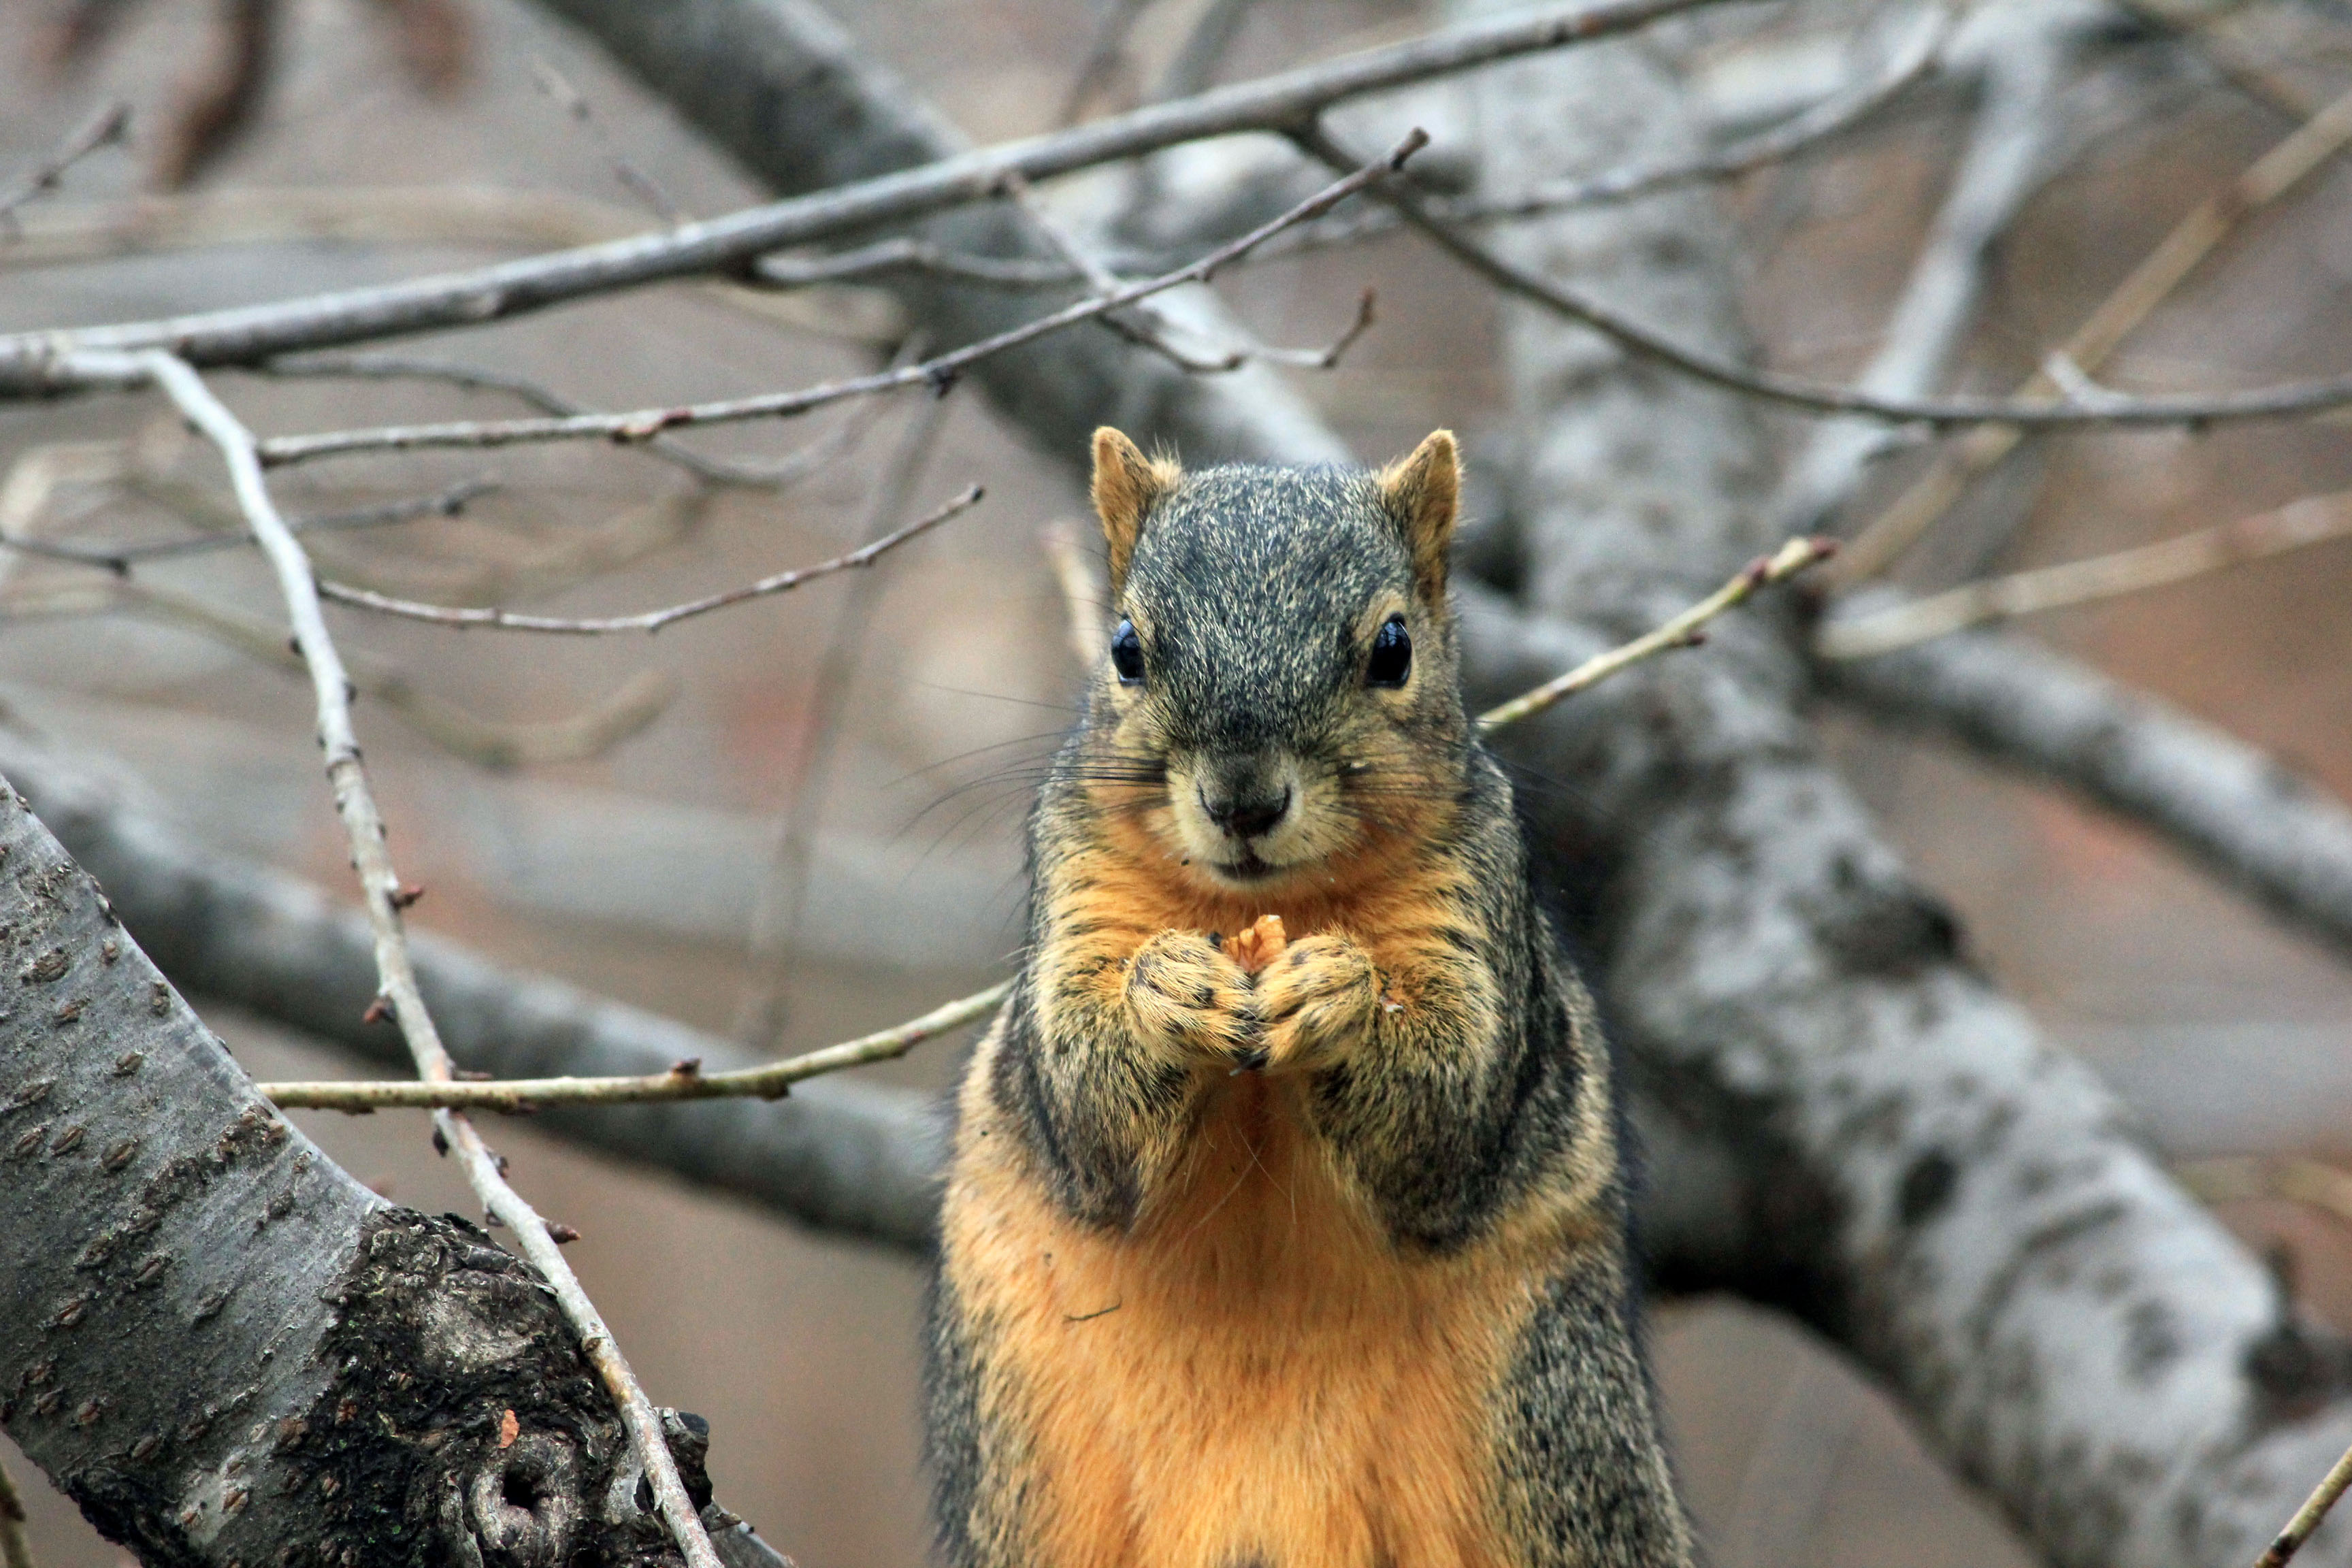
nature, outdoor, branch, animal, wildlife, zoo, fur, mammal, squirrel, rodent, fauna, eating, whiskers, publicdomain, zoology, ethology, vertebrate, sciuridae, fox squirrel